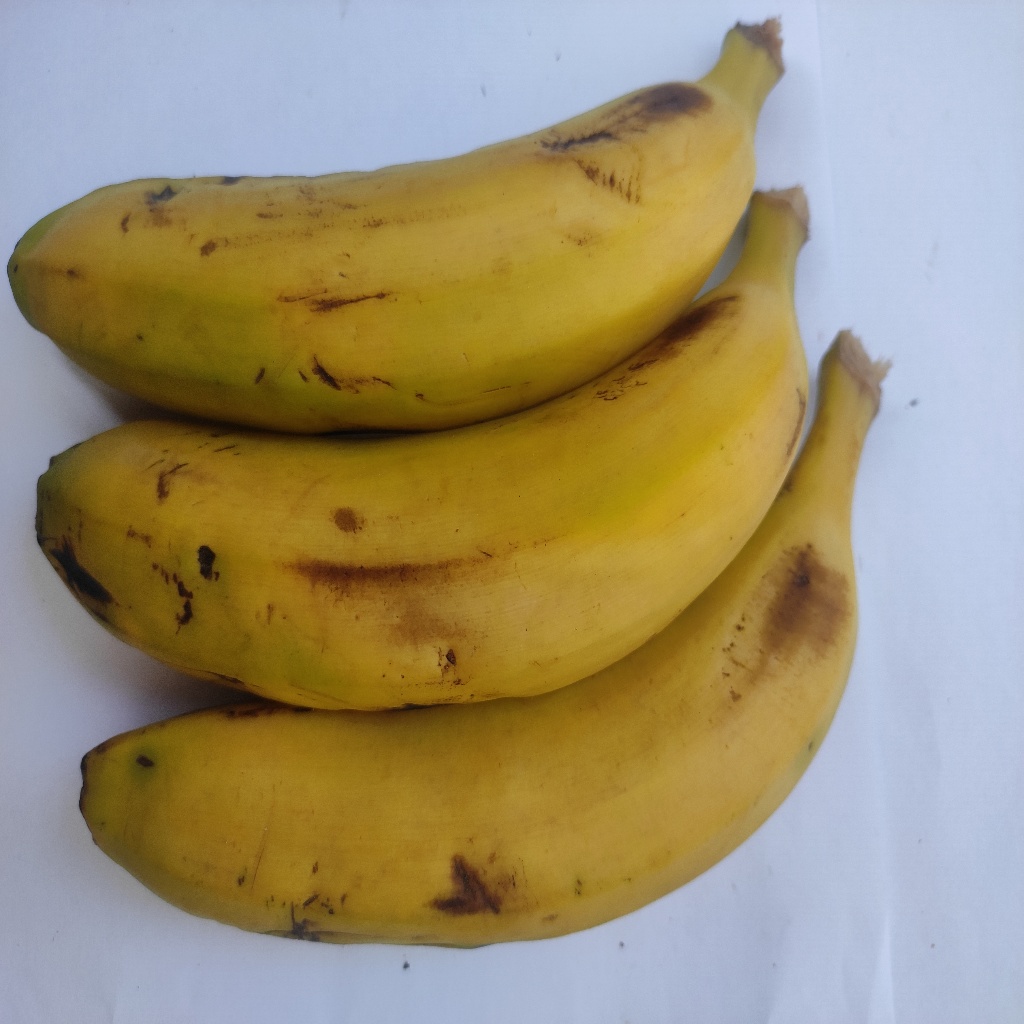
Crop: banana
Quality class: Class_A